Some Girls

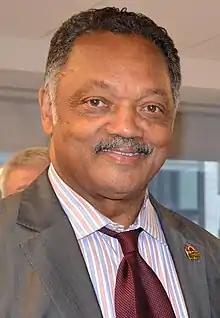
A lyric in the title track attracted controversy from Reverend Jesse Jackson "(pictured in 2013)", who declared the song to be a "racial insult".

Immediately following its release, "Some Girls" attracted controversy. According to Cyrus Patell, a prominent black music station WBLS in New York City refused to play "Miss You" due to what the station deemed to be "the offensive racial attitudes of the album and the band." Additionally, the title track attracted controversy with the line "Black Girls just want to get fucked all night/I just don't have that much jam." Regarding the line, Ahmet Ertegun, the chairman of Atlantic Records (the US distributor of Rolling Stones Records), stated: "When I first heard the song, I told Mick it was not going to go down well. Mick assured me that it was a parody of the type of people who hold these attitudes. Mick has great respect for blacks. He owes his whole being, his whole musical career, to black people." Incidentally, black-oriented radio stations began to boycott "Some Girls", leading Jagger to tell "Rolling Stone": "Atlantic tried to get us to drop it, but I refused. I've always been opposed to censorship of any kind, especially by conglomerates. I've always said, 'If you can't take a joke, it's too fucking bad.'"